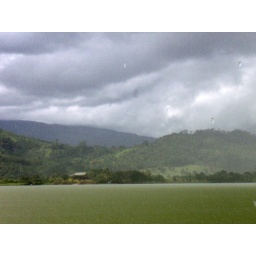
Rain storm on the lake in the jungle of Peru. The lighting made the water look green